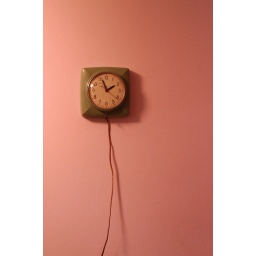
Jennifer's latest acquisition, hung on a pink wall that appears dark-pink in this photo.